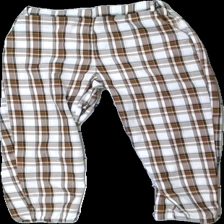
View: front
Type: Trousers
Category: Children
Brand: Missing
Brand text on label: Shein
Colors: White, Brown, Black
Material: 100% polyester
Pattern: Checkered print
Cut: Regular
Size: 134
Season: All
Holes: Minor
Damage: holes
Damage location: middle left
Price range: <50
Recommended usage: Export